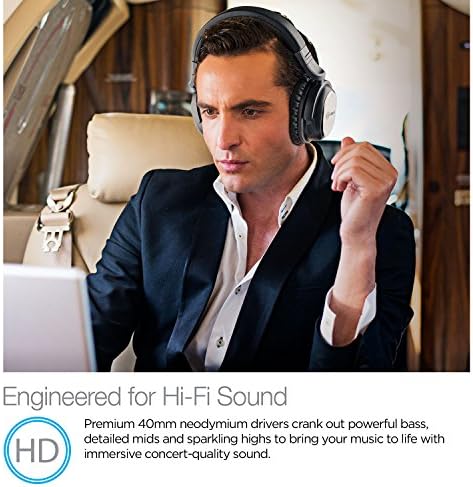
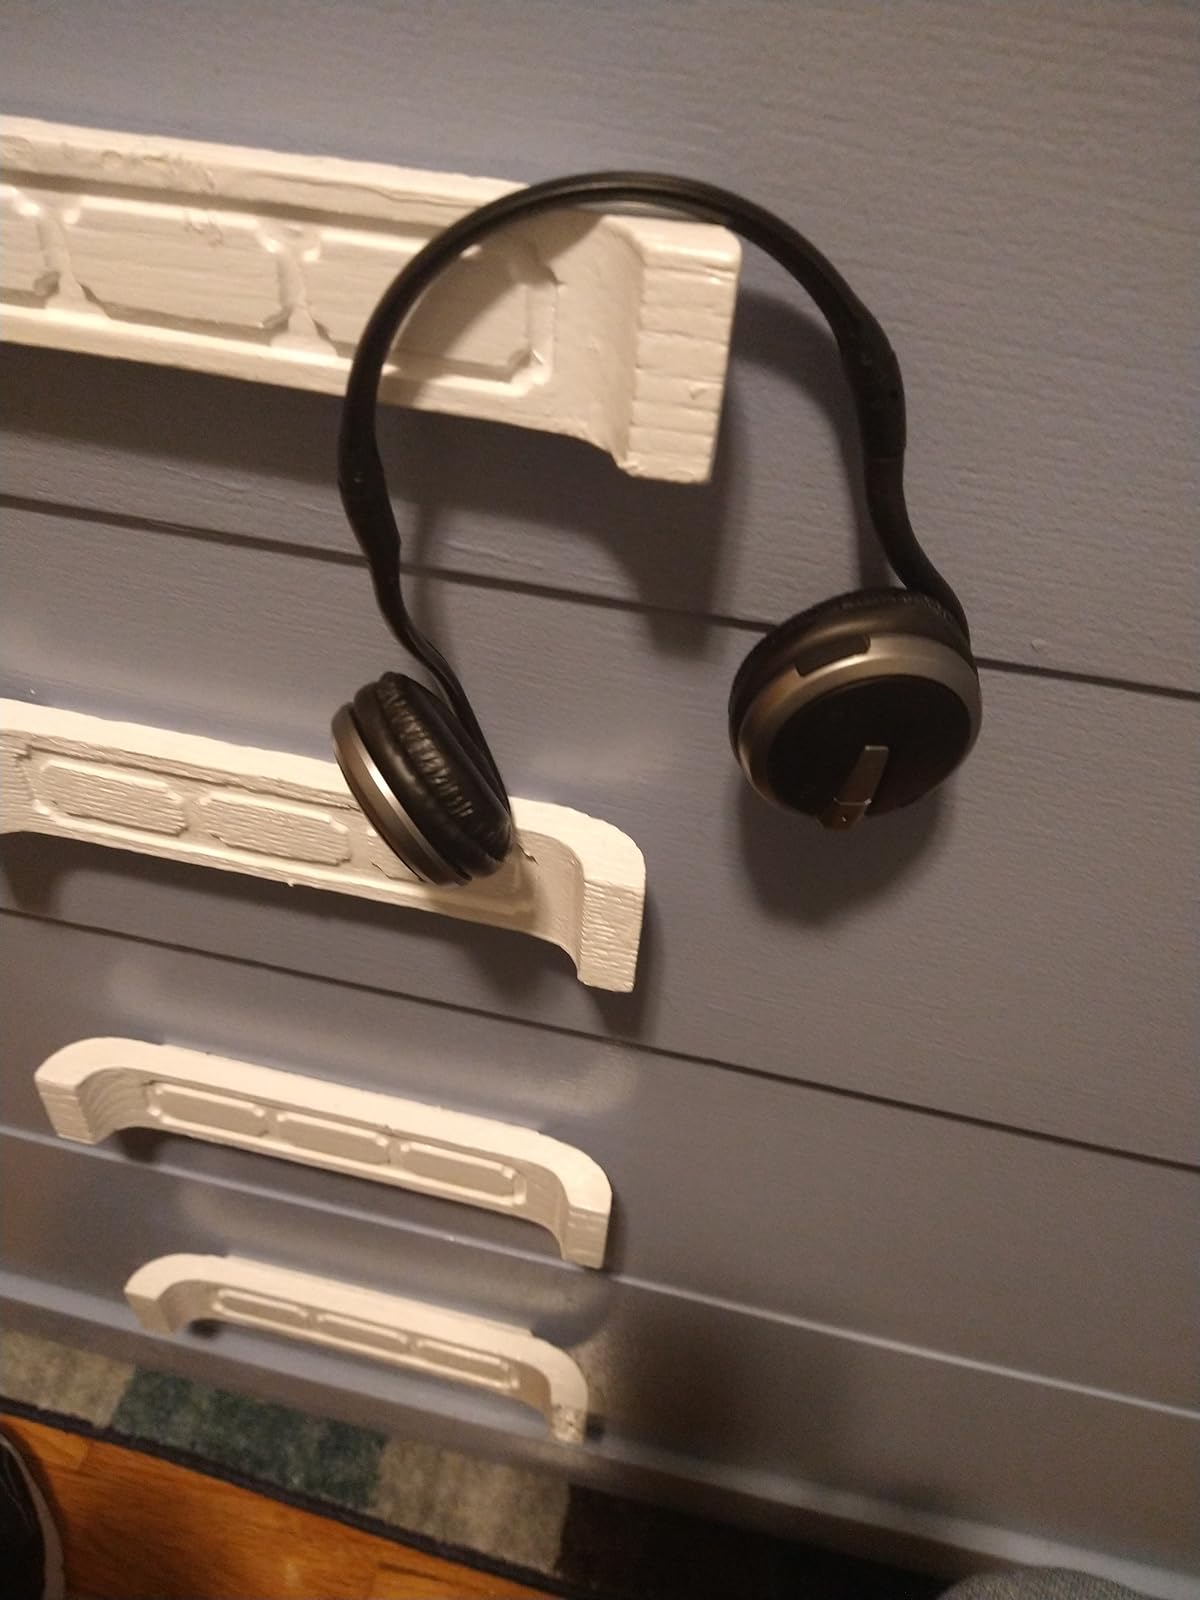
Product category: headphones
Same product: no